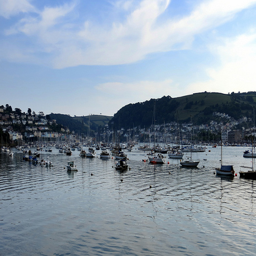
there are many boats that are in the water
A bunch of boats that are sitting in the water.
some boats in the water some buildings and hills
The large marina is sparsely populated with boats.
A small marina is filled with fishing boats.